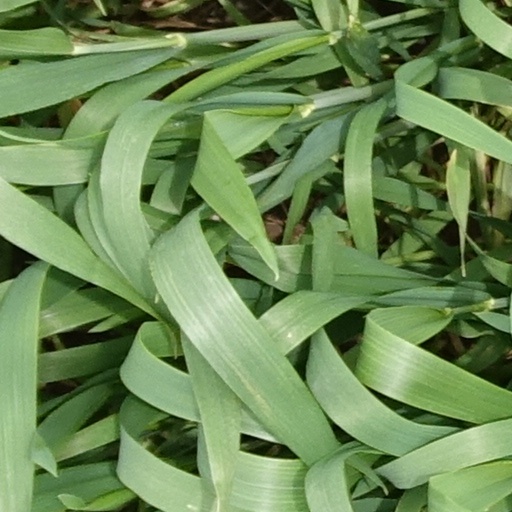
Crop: wheat